ST Koraaga

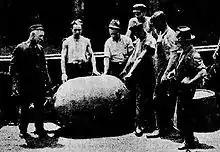
German Mine Laid by the "Wolf" Trawled up by the "Koraaga"

A few weeks later a German mine, apparently one of those laid in the track of shipping off Gabo Island by the raider "Wolf" in 1917, for which the vessel had previously been engaged in clearing was recovered by the "Koraaga" 14 miles east by south from Cape Everard on Thursday morning 24 October 1929.